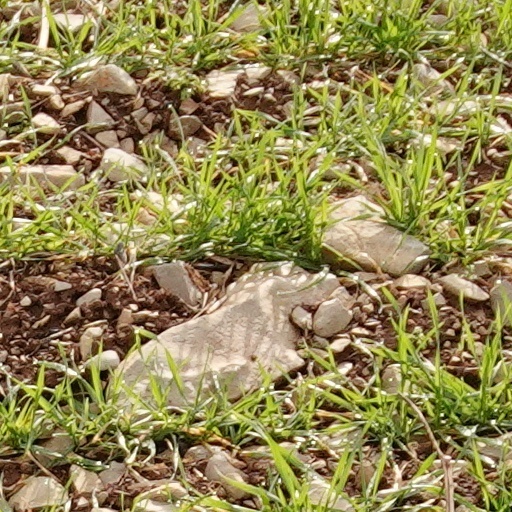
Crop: wheat